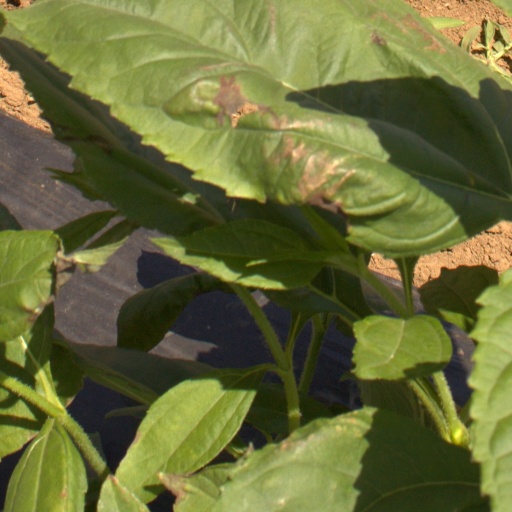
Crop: Jerusalem artichoke